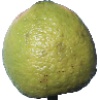
Label: Limes 1